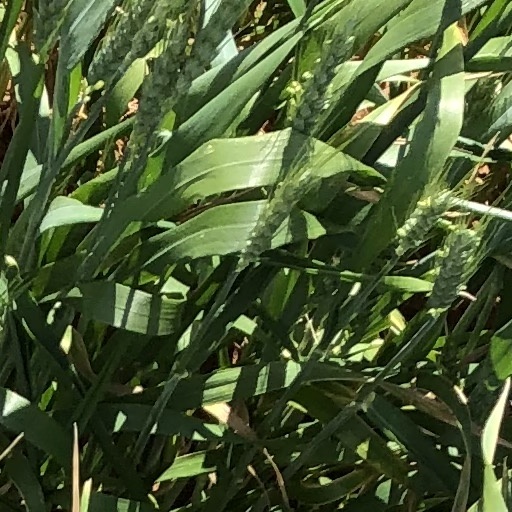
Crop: wheat